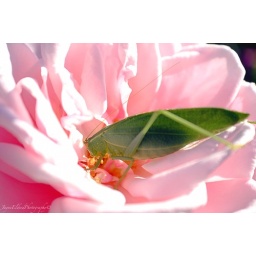
This grasshopper had a wonderful time eating rose petals and drinking droplets of water in the rose yesterday!